Chicano

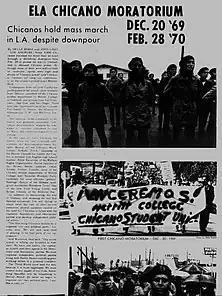
Local coverage of the Chicano Moratorium

"Chicano" represents a cultural identity that is neither fully "American" or "Mexican." Chicano culture embodies the "in-between" nature of cultural hybridity. Central aspects of Chicano culture include lowriding, hip hop, rock, graffiti art, theater, muralism, visual art, literature, poetry, and more. Mexican American celebrities, artists, and actors/actresses help bring Chicano culture to light and contribute to the growing influence it has on American pop culture. In modern-day America you can now find Chicanos in all types of professions and trades. Notable subcultures include the Cholo, Pachuca, Pachuco, and Pinto subcultures. Chicano culture has had international influence in the form of lowrider car clubs in Brazil and England, music and youth culture in Japan, Māori youth enhancing lowrider bicycles and taking on cholo style, and intellectuals in France "embracing the deterritorializing qualities of Chicano subjectivity."